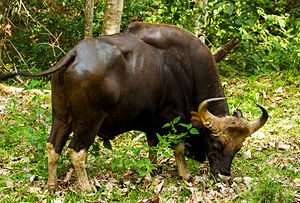
Gaur
Gaur-tyr
Gaur-tyr
Gauren er den største nulevende okseart og hører taksonomisk til under de skedehornede pattedyr. Den lever naturligt i Syd- og Sydøstasien, men er i tilbagegang som art, så den på IUCN's Rødliste siden 1986 har været betegnet som sårbar; faldet i populationen er på over 70 % inden for de seneste tre generationer. Populationen ser dog ud til at være stabil i velbeskyttede områder, og i visse områder stiger den endog.